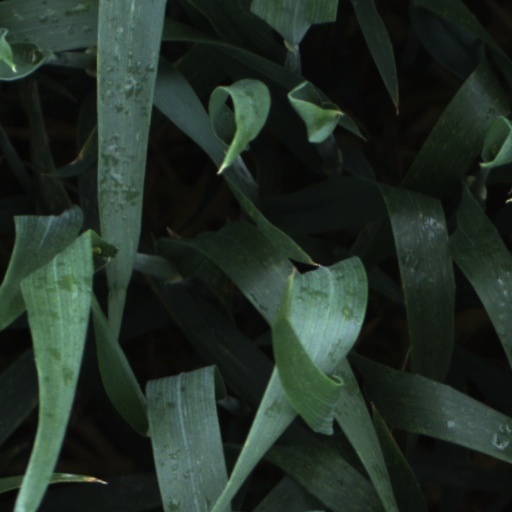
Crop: wheat